Jayson Tatum

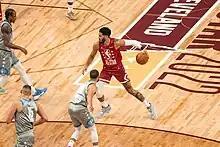
Tatum at the NBA All-Star Game in 2022

Tatum led the league in plus-minus for the first time in his fifth season, cementing his status as one of the most valuable players in the NBA.